Princess Wanda

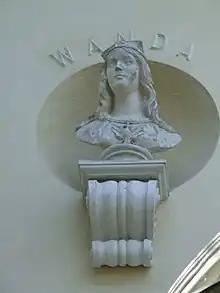
Queen Wanda's bust in the Krasiński's Palace, Ursynów

Wanda Mound is assumed to be the burial place of the princess. Up until the 19th century, bonfires were lit at the mound on Pentecost. The nearby industrial district of Nowa Huta, established on 1949, began construction on the name day of Wanda (23 June). As such, Princess Wanda is a semi-official patron of the district, which contains a trade center, street, bridge, and stadium named after her.